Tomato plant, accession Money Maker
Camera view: tilt-top (135 deg); turntable rotation: 330 degrees
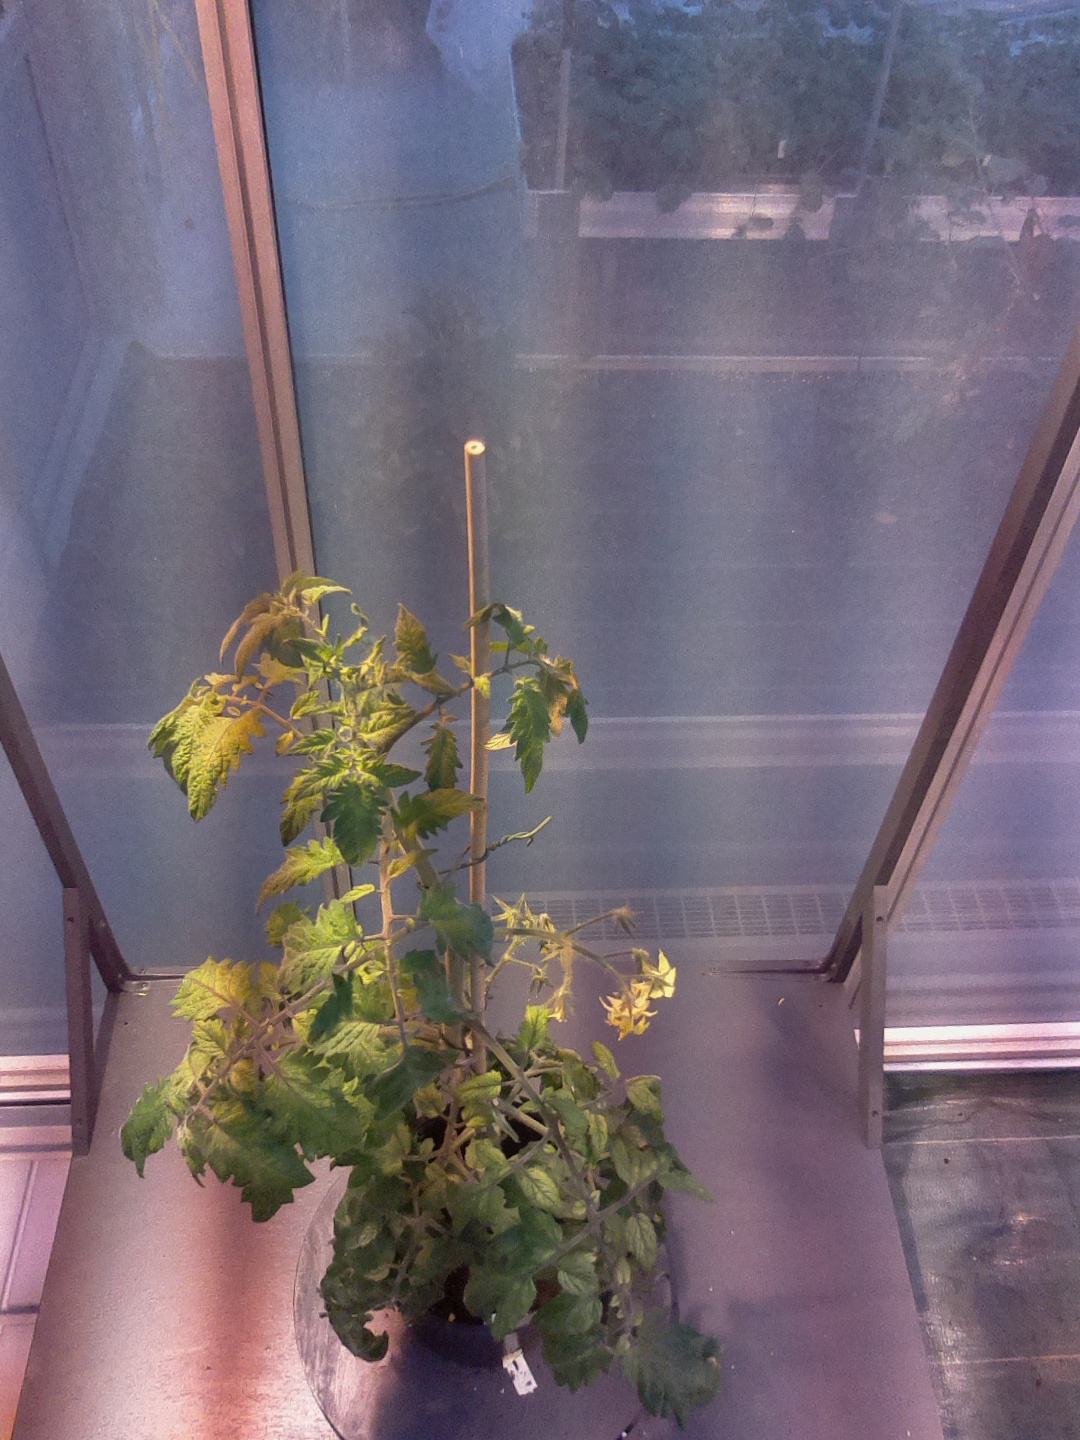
BBCH growth stage 70: Fruits at the main stem or branches visibles